ChargePoint

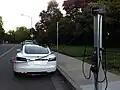
A ChargePoint public charging station at the Hillsboro Civic Center in Hillsboro, Oregon.

ChargePoint was founded in 2007 as Coulomb Technologies by Richard Lowenthal, Dave Baxter and Harjinder Bhade.